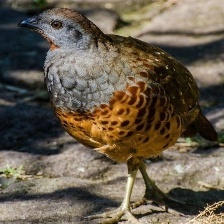
Species: CHINESE BAMBOO PARTRIDGE
Scientific name: BAMBUSICOLA THORACICUS
ImageNet parent category: partridge